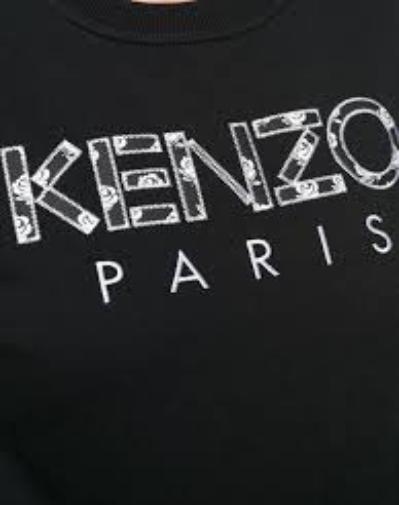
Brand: Kenzo
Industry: Clothes